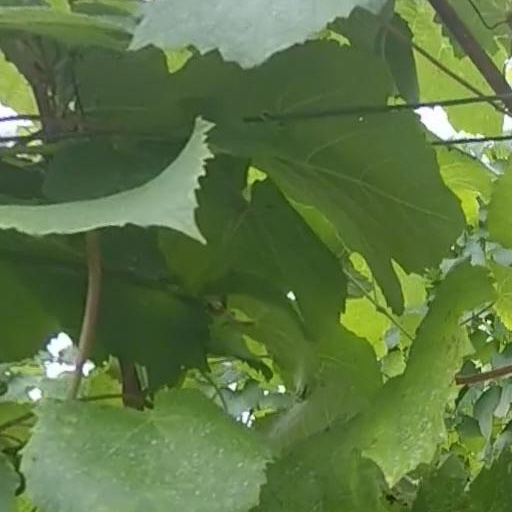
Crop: grape